3D textiles

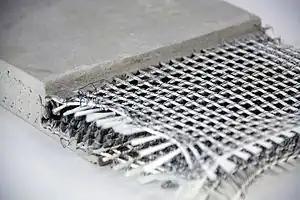
Close-up of a piece of textile-reinforced concrete

3D textiles are three-dimensional structures made with different manufacturing methods such as weaving, knitting, braiding, or nonwoven, or made with alternative technologies. 3D textiles are produced with three planar geometry, opposed to 2D textiles that are made on two planes. The weave in 2D textiles is perpendicular. The yarn is fed along two axis: length (x-axis) and width (y-axis), while 3D textiles also have a perpendicular weave, but they have an extra yarn with an angular feeding (z-axis) which creates thickness. 3D weaves are orthogonal weave structures, multilayer structures, and angle interlocks. 3D textiles have more manufacturing opportunities, various properties, and a broader scope of applications. These textiles have a wide range of applications, but they are most commonly used where performance is the primary criterion, such as technical textiles. Composite materials, manufacturing is one of the significant areas of using 3D textiles.